Karl Kriebel

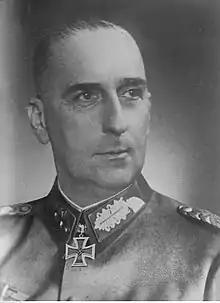

Karl Kriebel (26 February 1888 – 28 November 1961) was a general in the Wehrmacht of Nazi Germany during World War II. He was a recipient of the Knight's Cross of the Iron Cross.